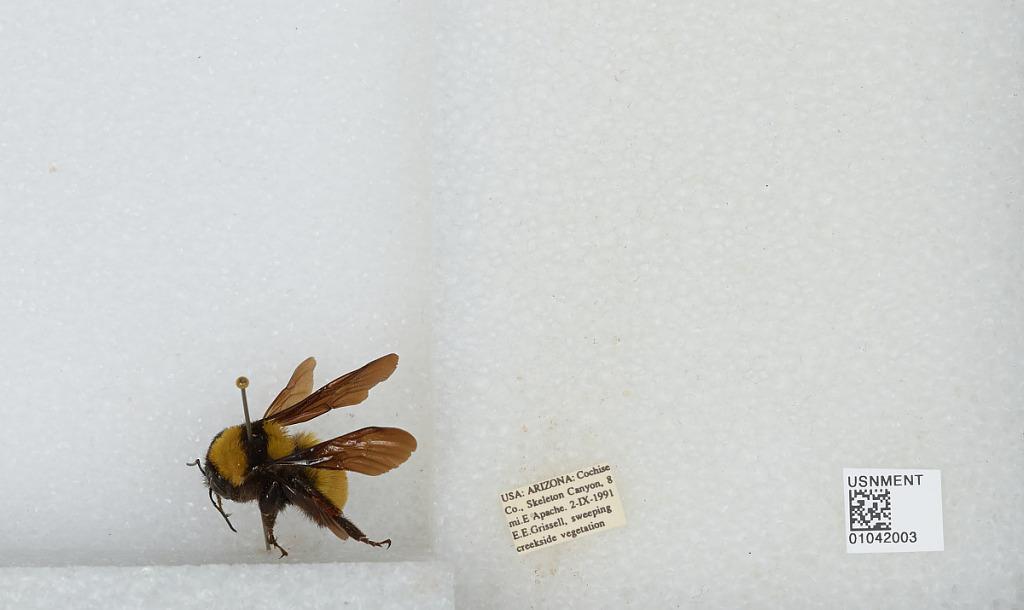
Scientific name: Bombus sp.
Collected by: E. Grissell
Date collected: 1991-9-2
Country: United States
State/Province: Arizona
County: Cochise
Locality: Skeleton Canyon, 8 miles East of Apache
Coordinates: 31.6006, -109.073